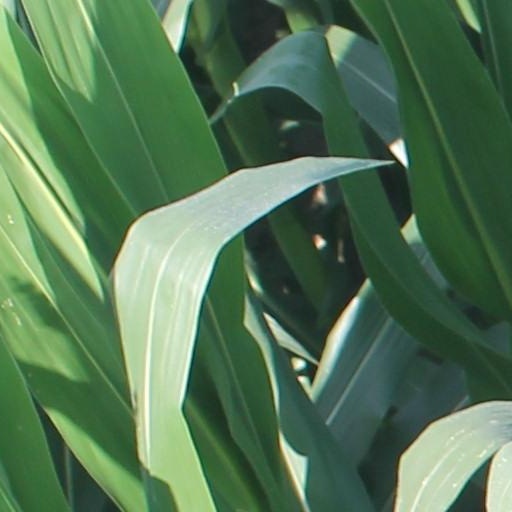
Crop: maize; corn